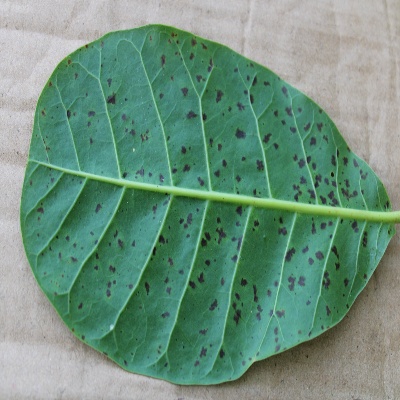
Crop: Cashew
Condition: anthracnose